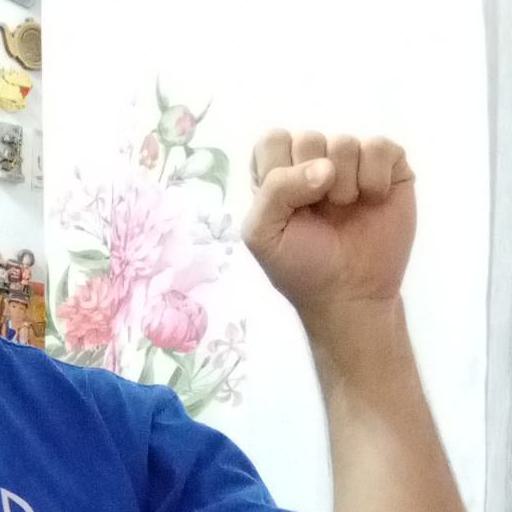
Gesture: fist